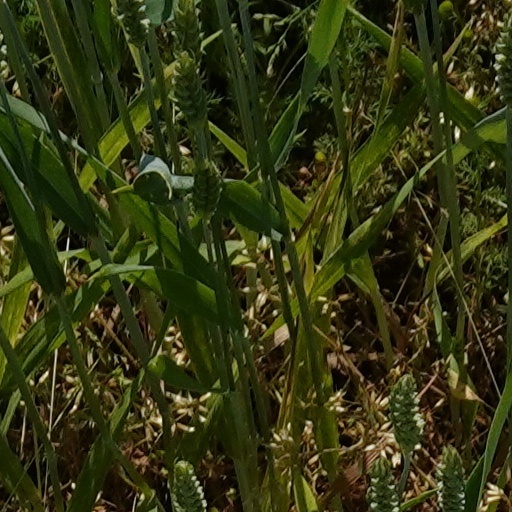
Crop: wheat